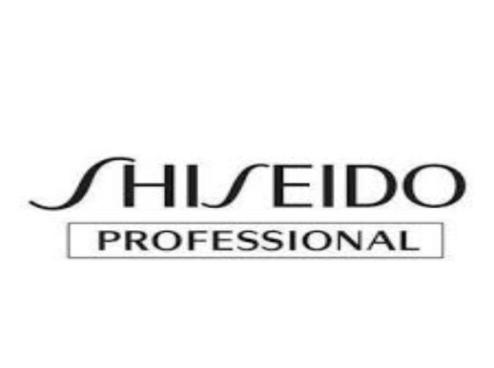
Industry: Necessities